Ma'alot-Tarshiha

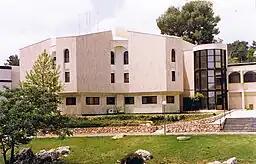
Yeshivat Ma'alot

The Tefen Industrial Zone, which includes famous companies such as the Iscar plant was built in the vicinity of Ma'alot-Tarshiha by Stef Wertheimer and is major source of employment for the city's residents. In 2007, the jobless rate in Ma’alot-Tarshiha was 5.5 percent, compared to 7.9 percent nationally.